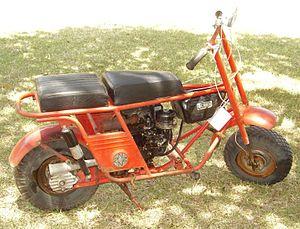
Ceci est une liste de motos des années 1950, y compris celles déjà mises en vente à l'époque, nouvelles sur le marché ou pertinentes au cours de cette période.